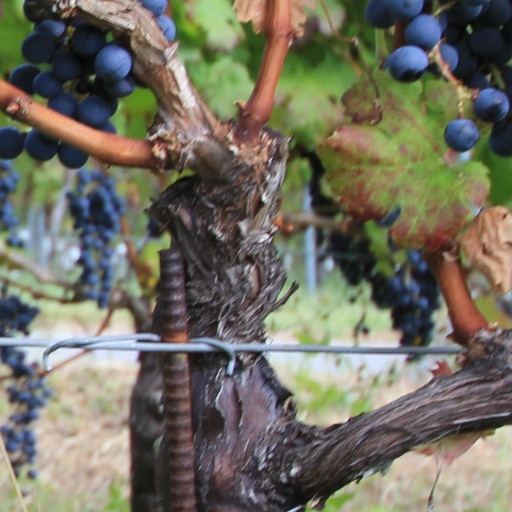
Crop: grape